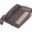
Label: telephone